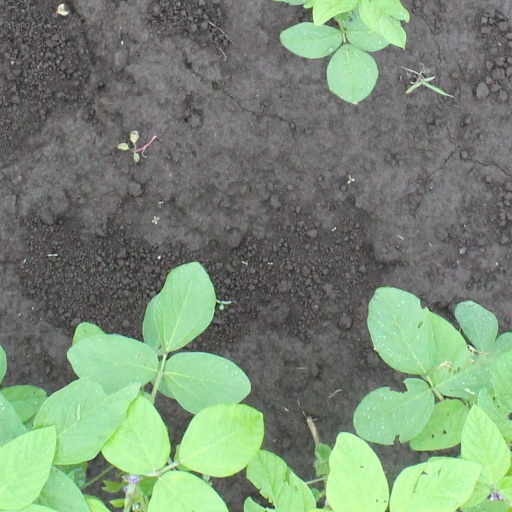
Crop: soybean